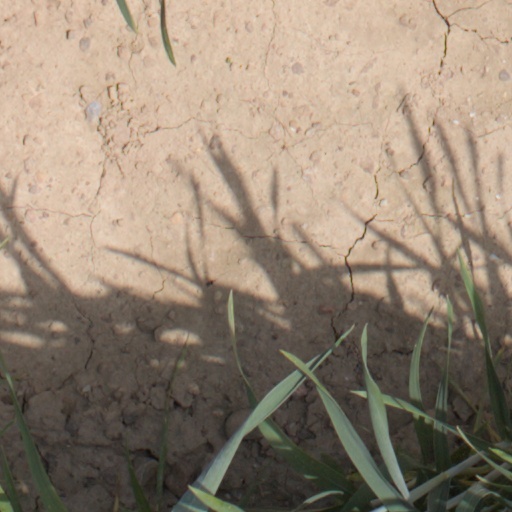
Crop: wheat